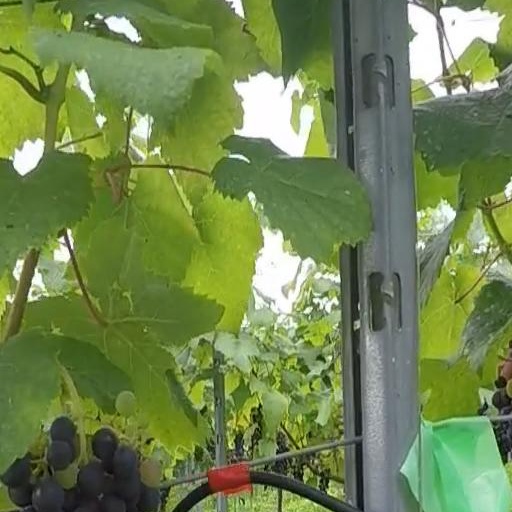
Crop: grape